Siege of Baghdad

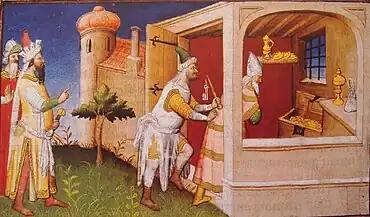
15th-century depiction of a folktale recorded by Marco Polo in the "Livre des merveilles": Hulegu "(left)" orders that Caliph al-Musta'sim be locked in a cell surrounded by his treasures.

The assault on Baghdad's walls began on either 29 or 30 January. The Mongol forces arrowed messages containing guarantees of safety into the city—those covered by the guarantees included Christians, certain Muslim figures, and those who had not fought the Mongols or who had surrendered. The first breach was made in the southeast Ajami tower, near Hulegu's camp, on 1 February, but the Mongols were driven back; further breaches over the next two days enabled them to access and seize control of the east battlements by 4 February. Sensing defeat, the "dawatdar" attempted to escape by sailing down the Tigris, but Hulegu's preparations held and forced him back into the city with a loss of three ships.